John Spurgin

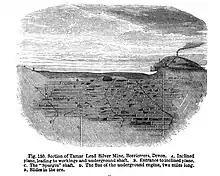
Tamar mine, 1866 engraving showing the inclined plane gallery and the Spurgin Shaft

Spurgin gave a personal account in a lecture read before the Swedenborg Association on 24 February 1847, and published in the same year as "A Narrative of Personal Experience concerning Principles advocated by the Swedenborg Association". He also planned an edition of Swedenborg's philosophical works in translation. The only volume published was "The Introduction to an Anatomical, Physical, and Philosophical Investigation of the Economy of the Animal Kingdom", with an address to the reader by "Medicus Cantabrigiensis", 1861.